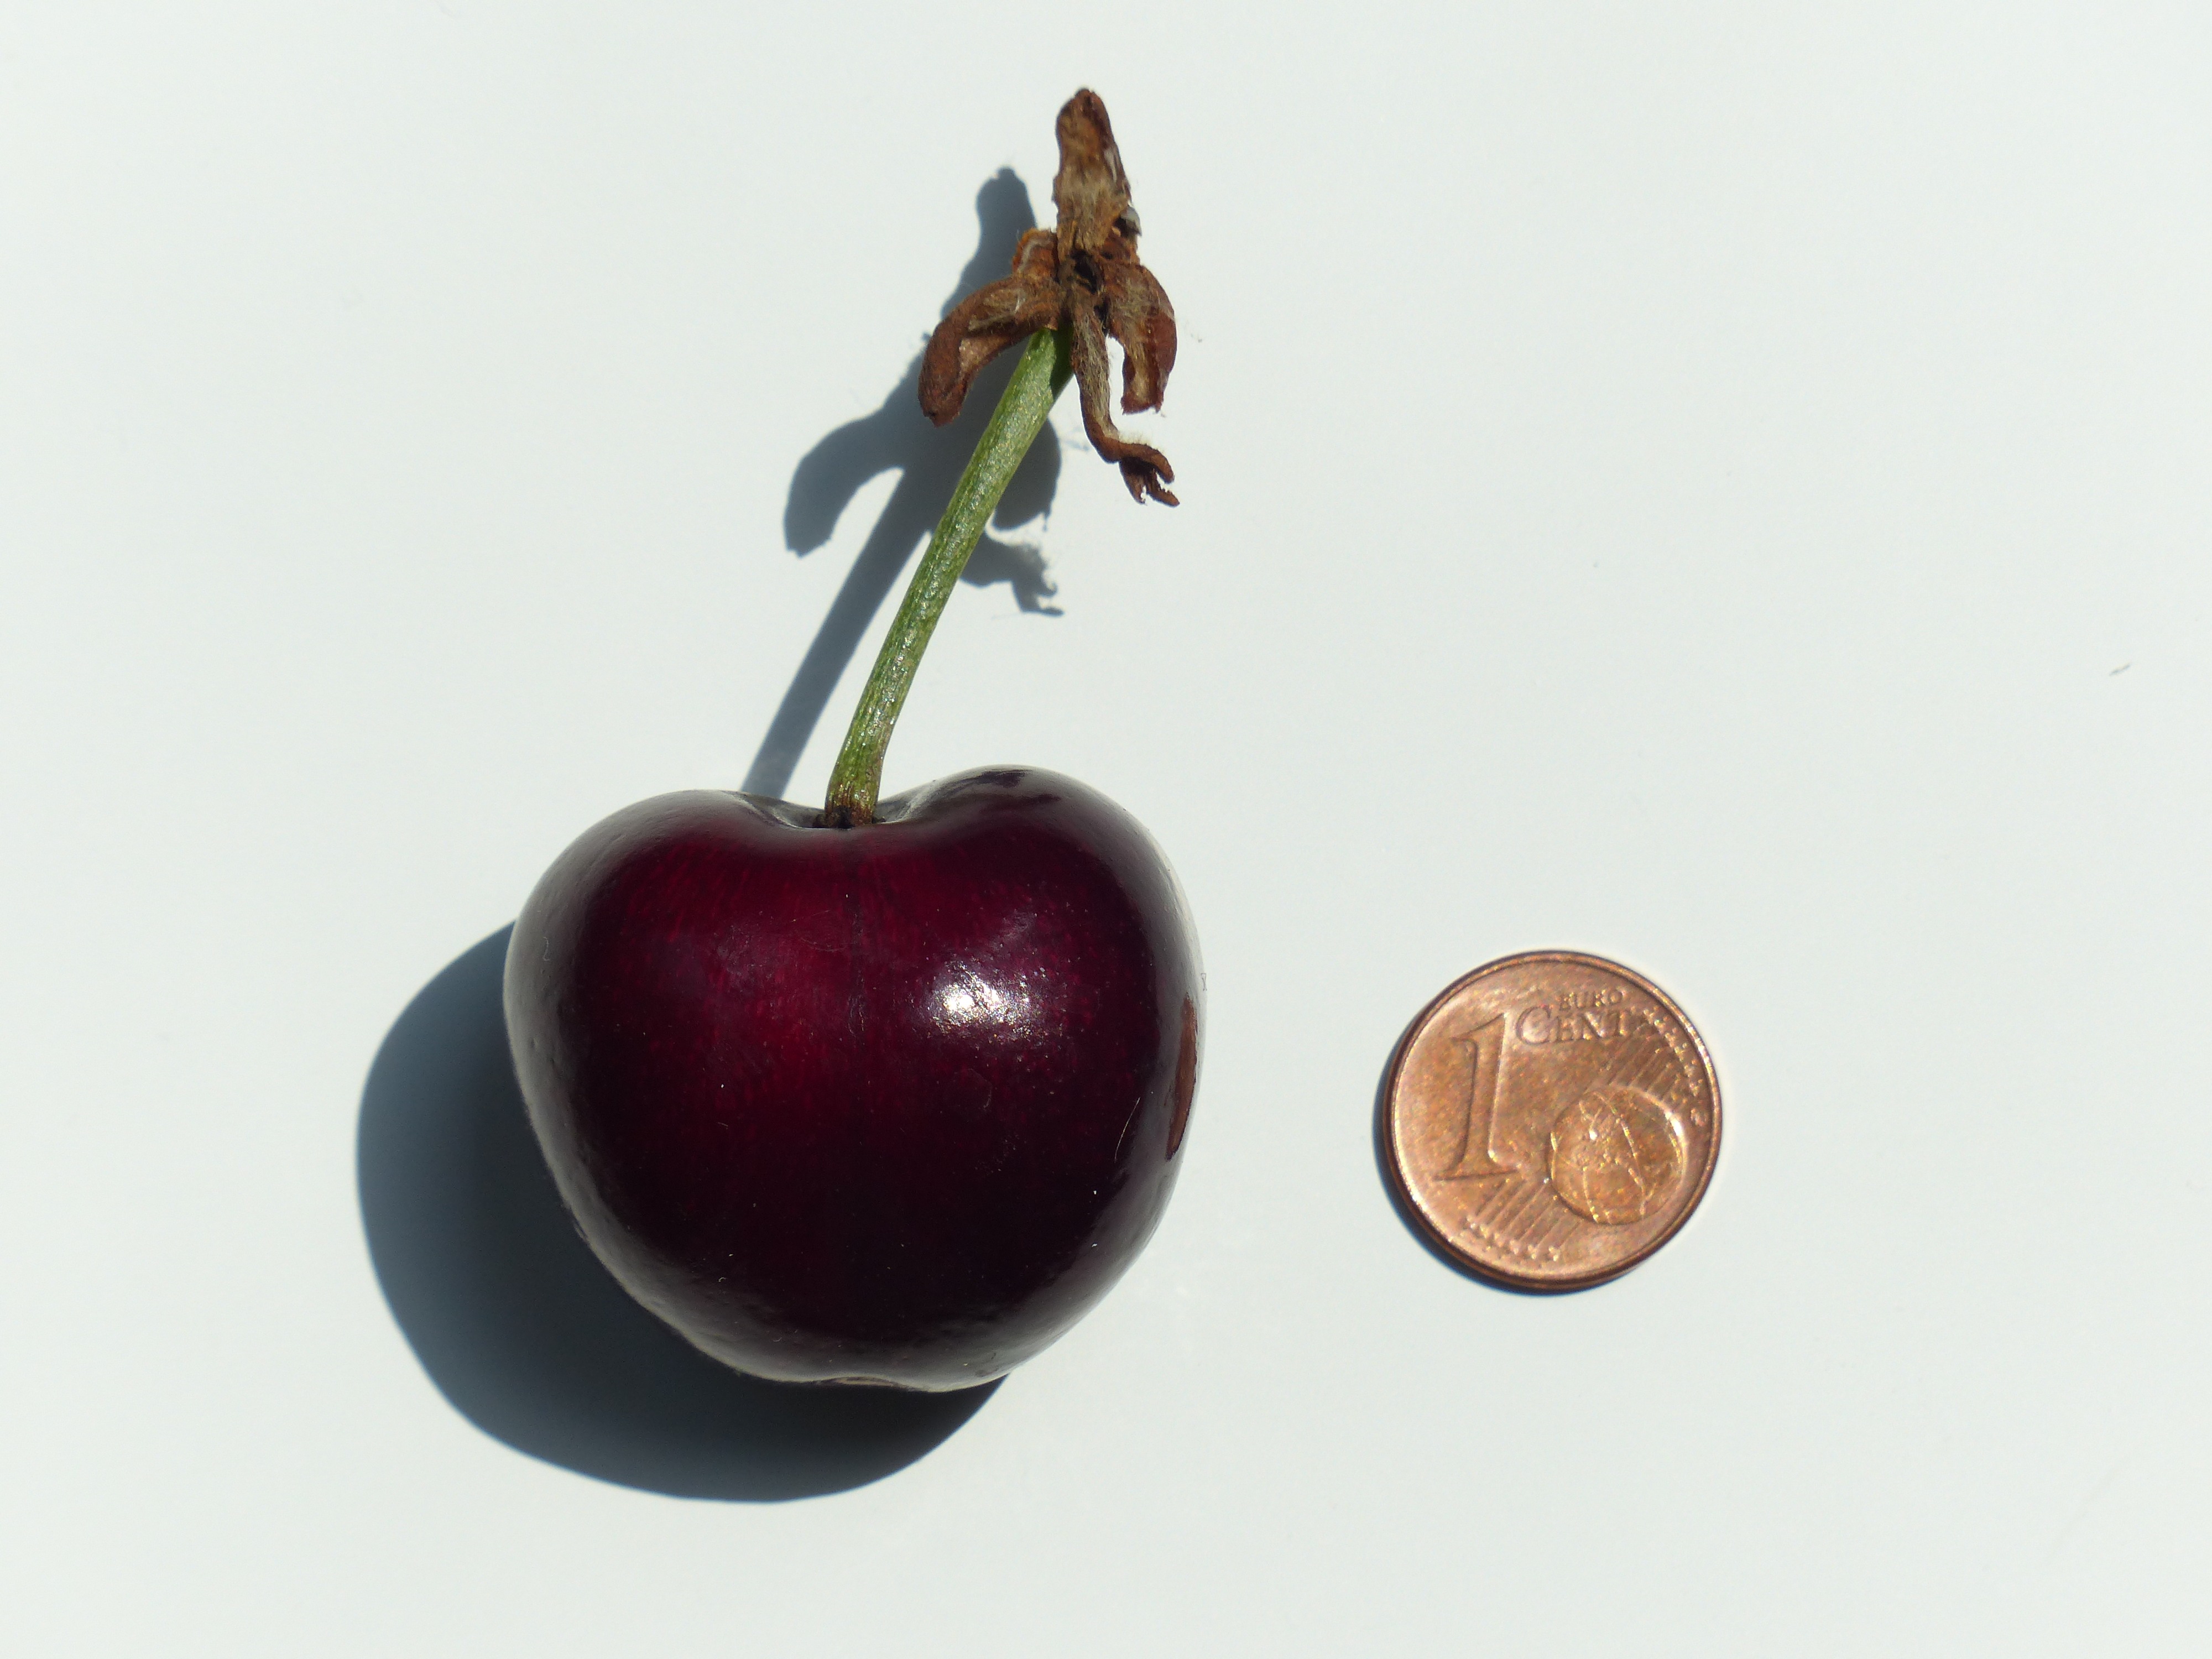
plant, fruit, food, produce, coin, large, huge, organ, cherry, cent, penny, flowering plant, rose family, size comparison, land plant, monster cherry